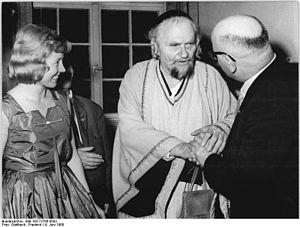
Eduard von Winterstein, né Eduard Clemens Franz, baron von Wangenheim le 1ᵉʳ août 1871 à Vienne et mort le 22 juillet 1961 à Berlin, est un acteur de théâtre et de cinéma allemand.